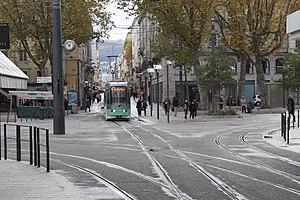
Place du Peuple à Saint-Étienne